Björn Ulvaeus

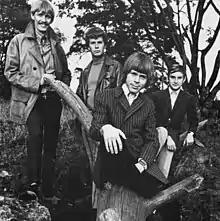
Björn Ulvaeus (second from right) with Hootenanny Singers, 1967

While filming a nostalgic schlager special for television in May 1969, Björn met eighteen-year-old future wife and singer-songwriter Agnetha Fältskog.